St. Augustine Church (New Orleans)

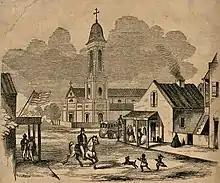
St. Augustine Church in 1858

When free people of color organized in the 1830s and received permission from Bishop Antoine Blanc to build a church, the Ursuline Sisters donated the property, on the condition that the church be named St. Augustine, after one of their patron saints, Augustine of Hippo. The church was dedicated on October 9, 1842. At a time when there were pew fees, free people of color paid for extra pews so that enslaved blacks could also attend.